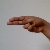
The image shows a hand gesture representing the letter 'H' in Indian Sign Language.